Counterbore

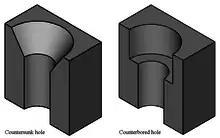
Comparison of countersunk and counterbored holes.

A counterbore hole is usually used when the head of a fastener, such as a hex head or socket head capscrew, is required to be flush with or below the level of a workpiece's surface.